Gen'yōsha

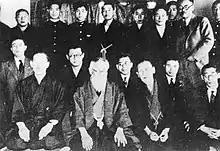
Tōyama Mitsuru (center), Kodama Yoshio (first row, second from right) on a meeting of the Dark/Black Ocean Society (Gen'yosha), 1929

The was an influential Pan-Asianist group and secret society active in the Empire of Japan.